Gray whale

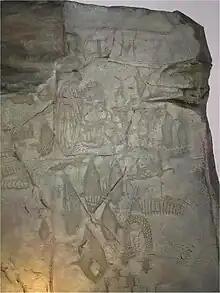
Gray and other whales were depicted on the Bangudae Petroglyphs, indicating their historical presences along Korean Peninsula.

Predicted distribution models indicate that overall range in the last glacial period was broader or more southerly distributed, and inhabitations in waters where species presences lack in present situation, such as in southern hemisphere and south Asian waters and northern Indian Ocean were possible due to feasibility of the environment on those days. Range expansions due to recoveries and re-colonization in the future is likely to happen and the predicted range covers wider than that of today. The gray whale undergoes the longest migration of any mammal.